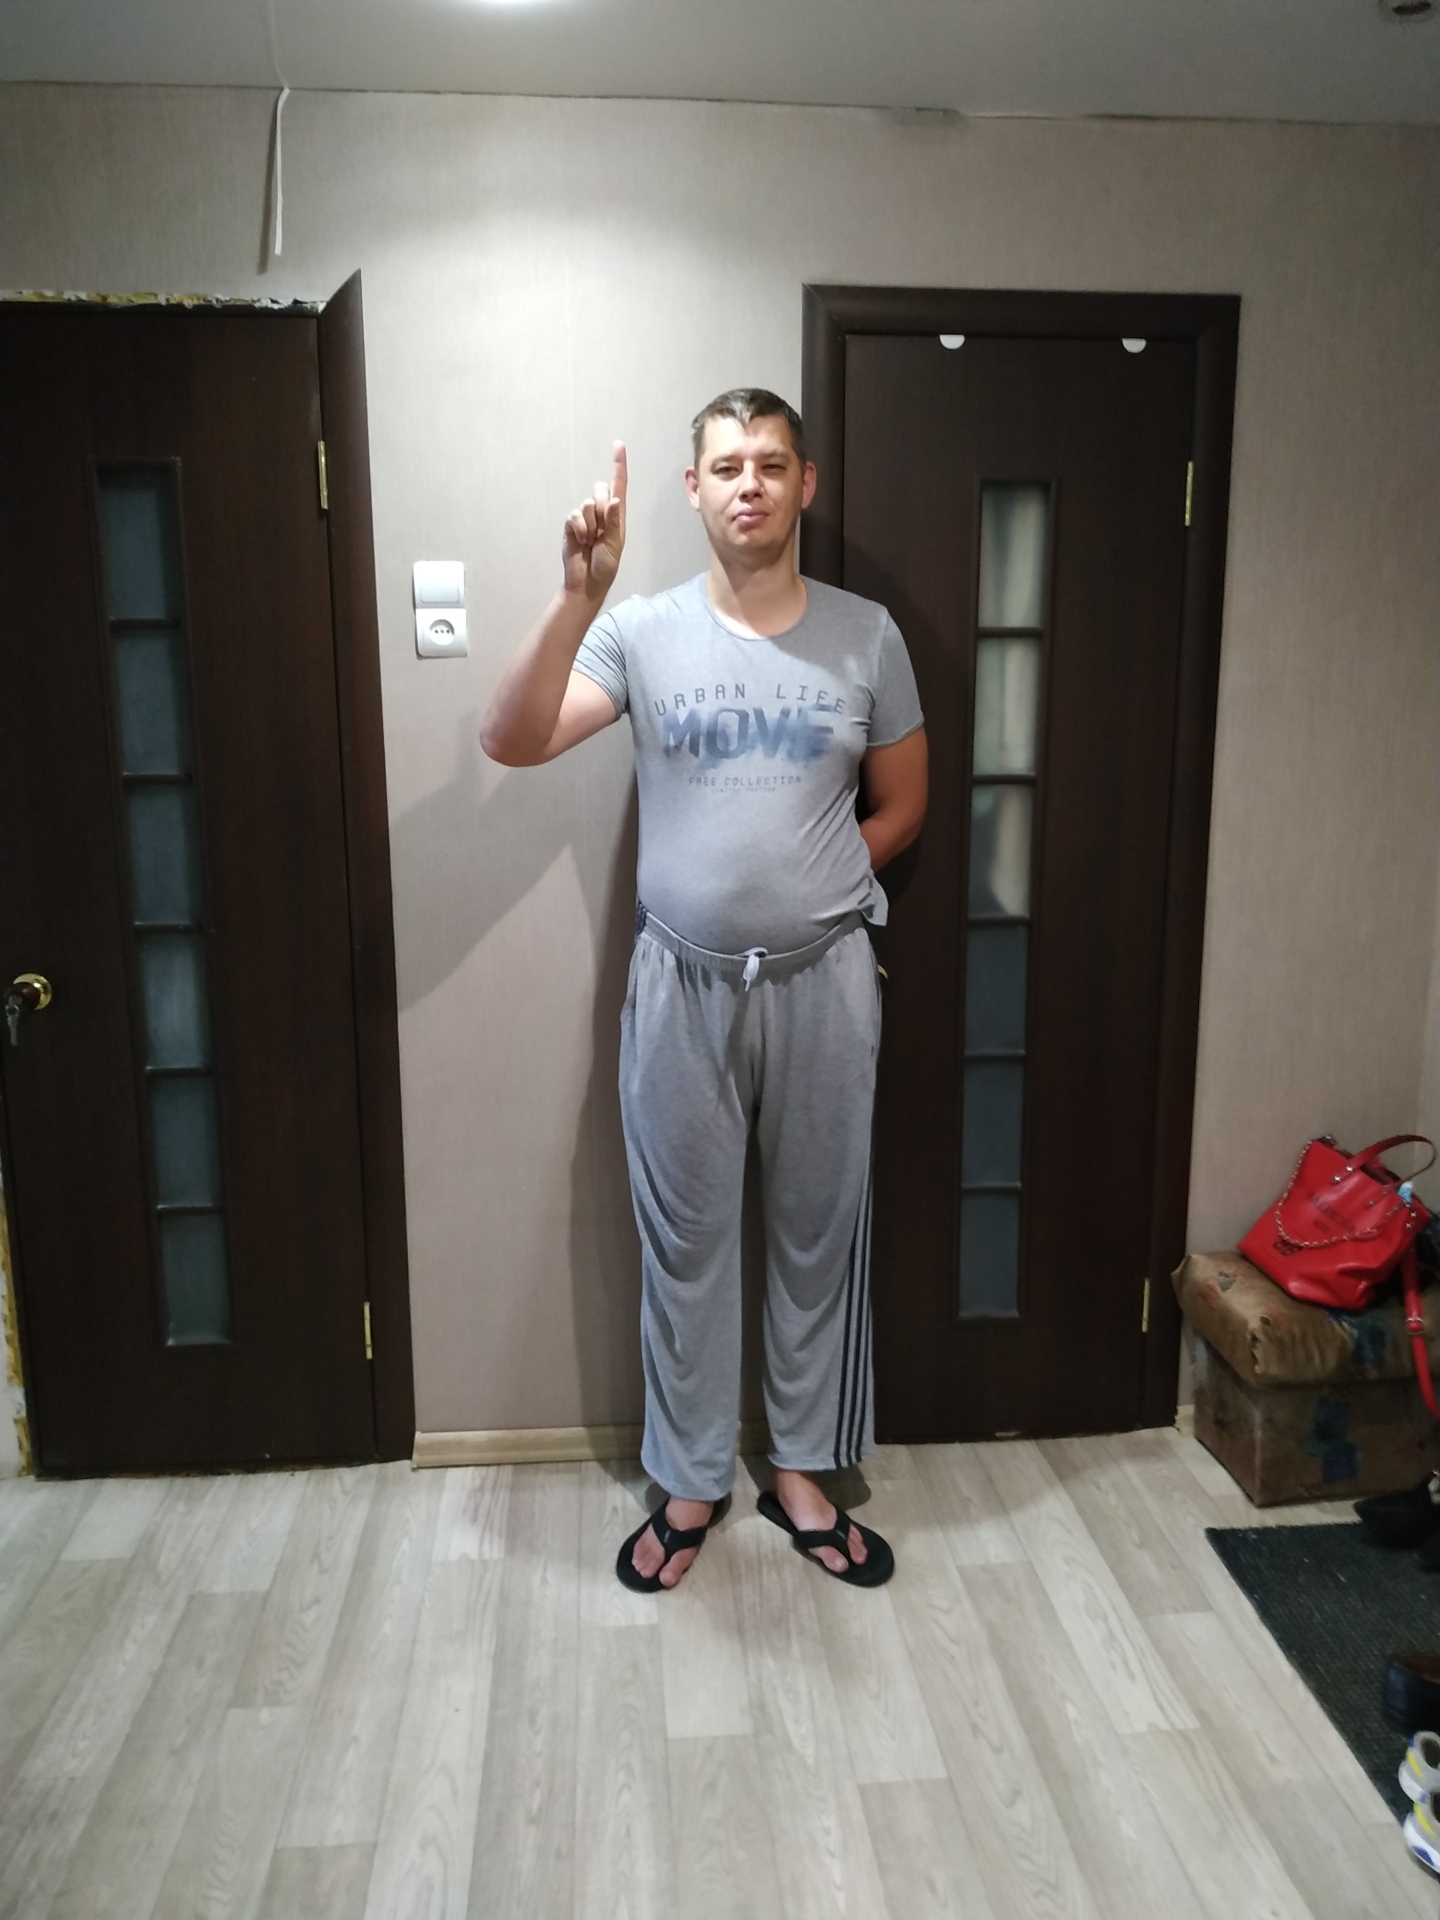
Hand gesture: one